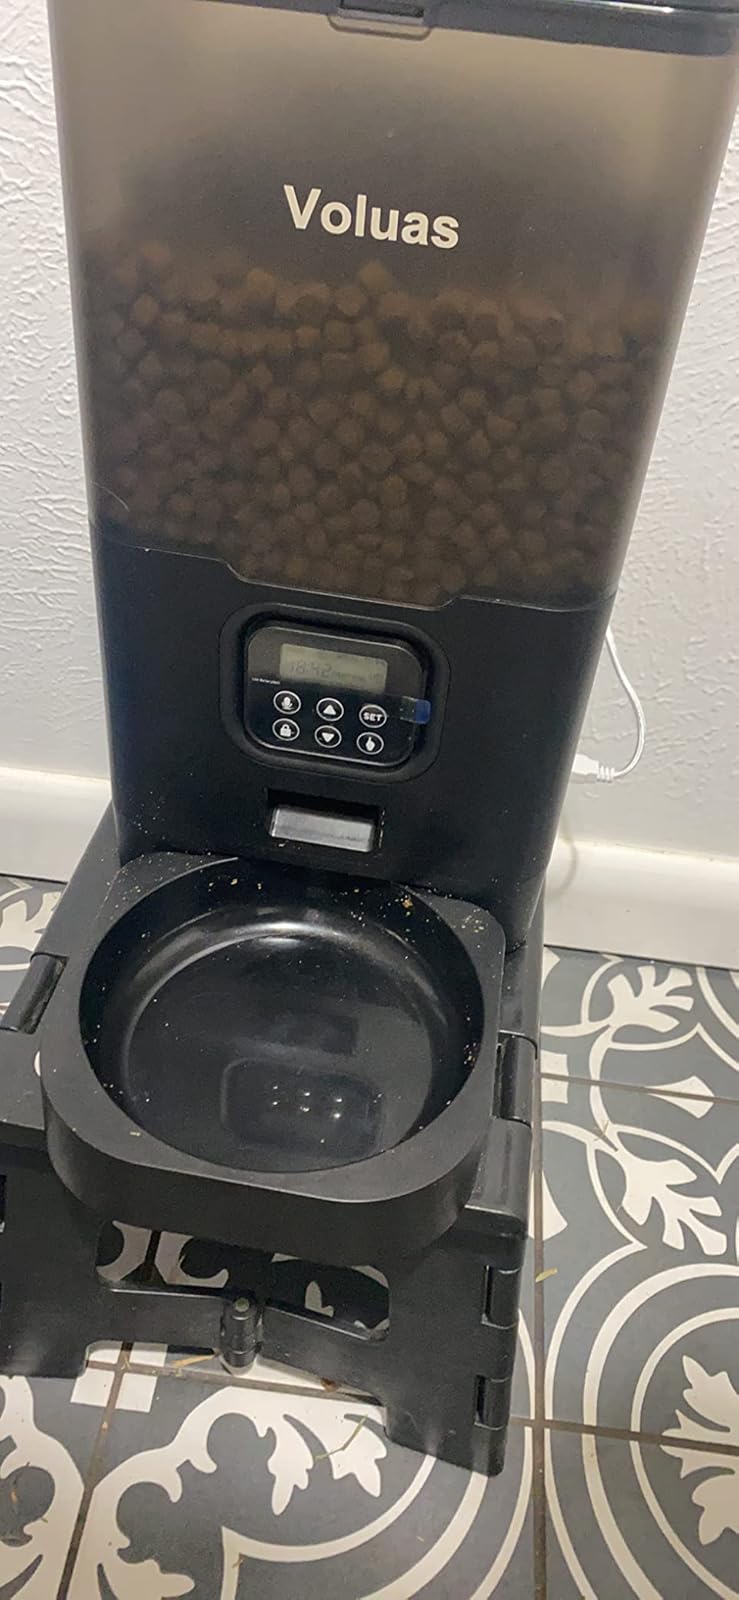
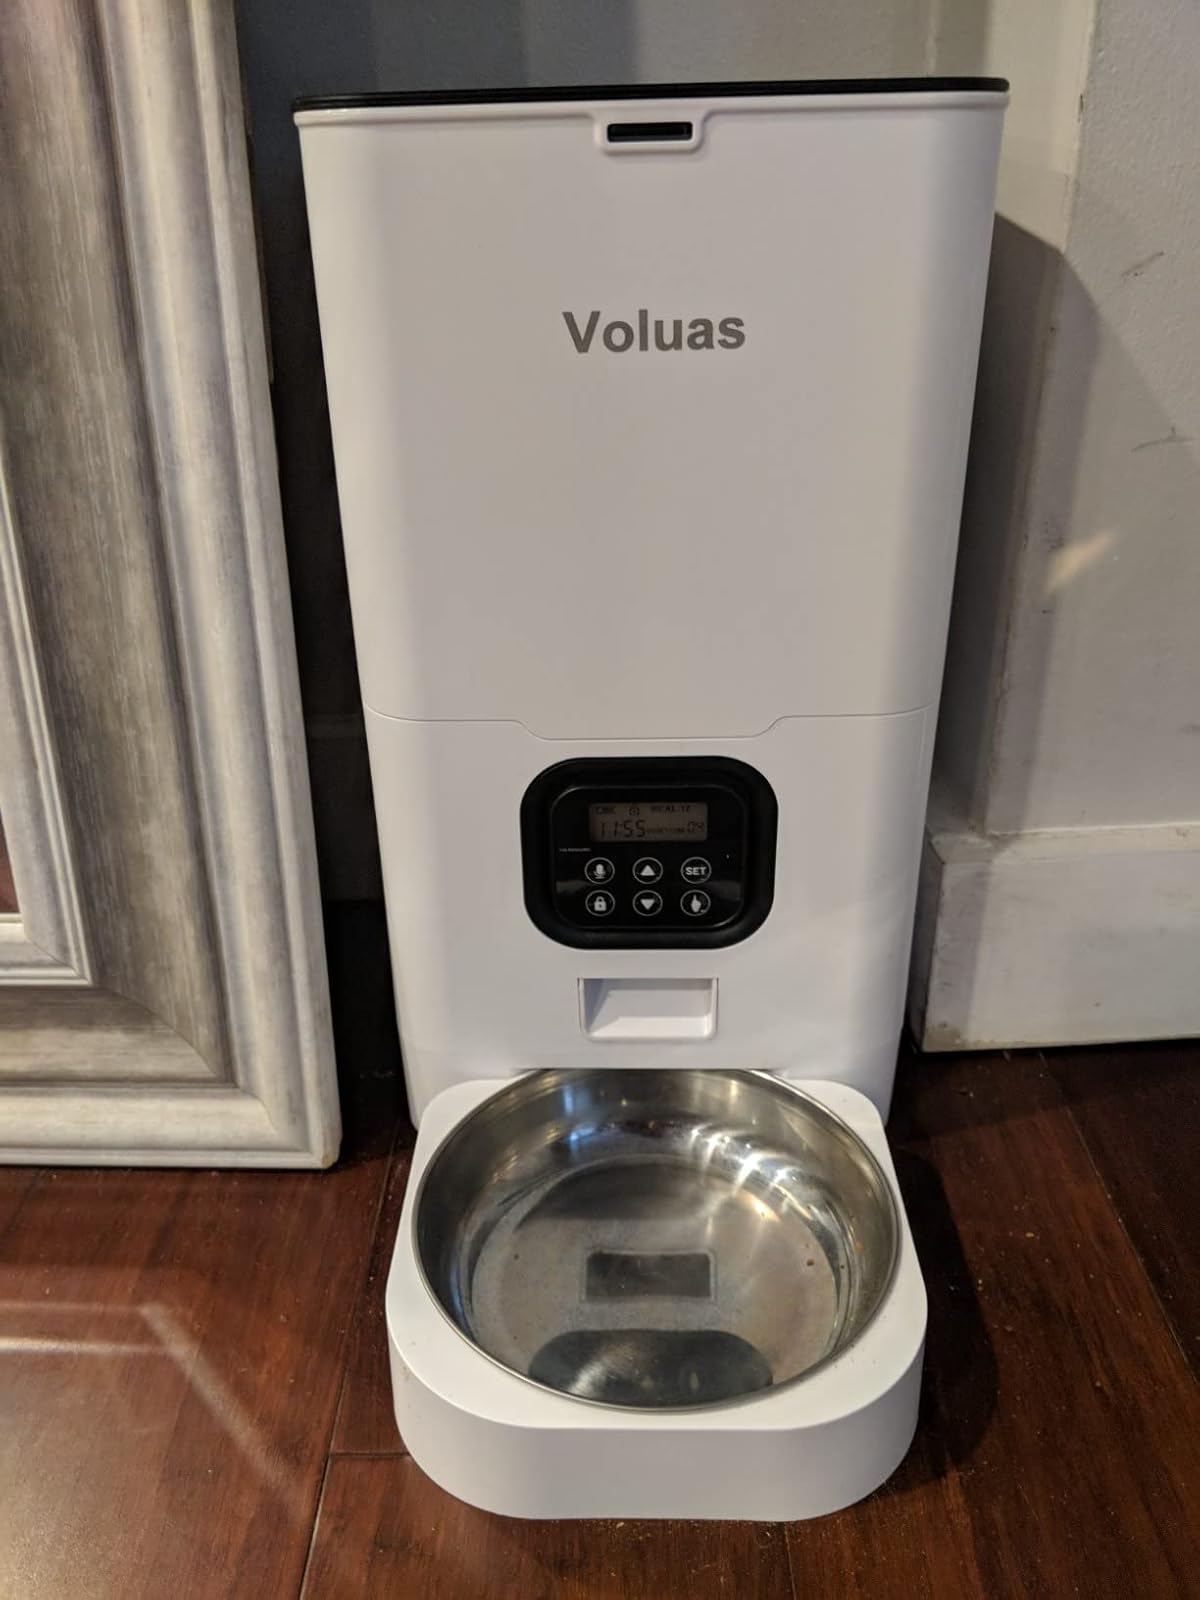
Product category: items_feeder
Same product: no